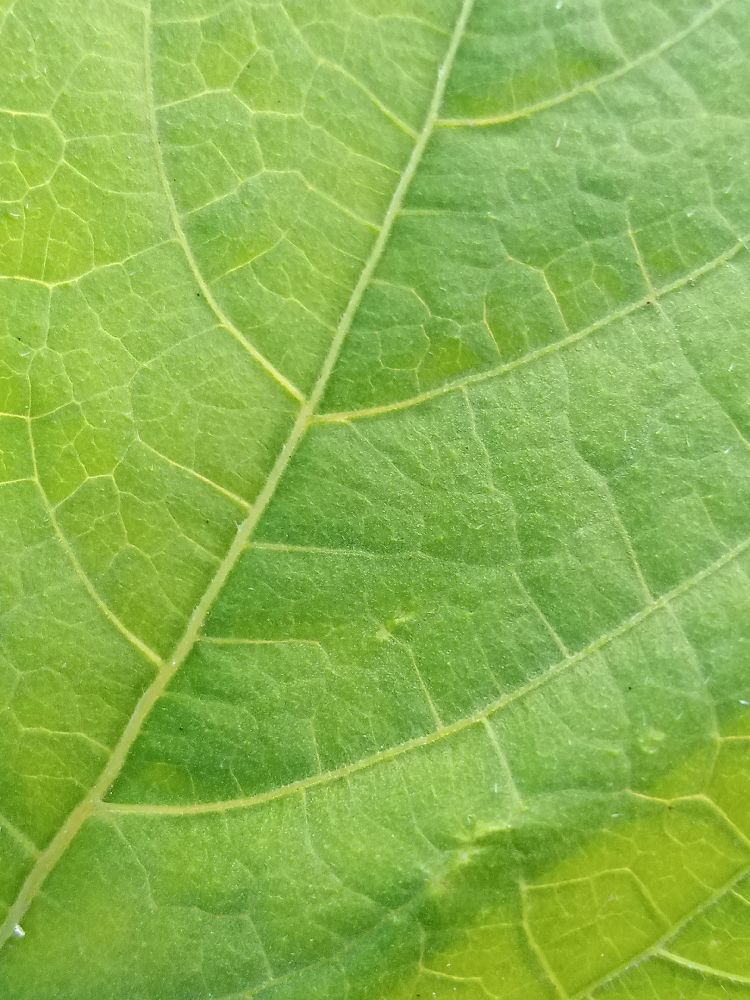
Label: healthy